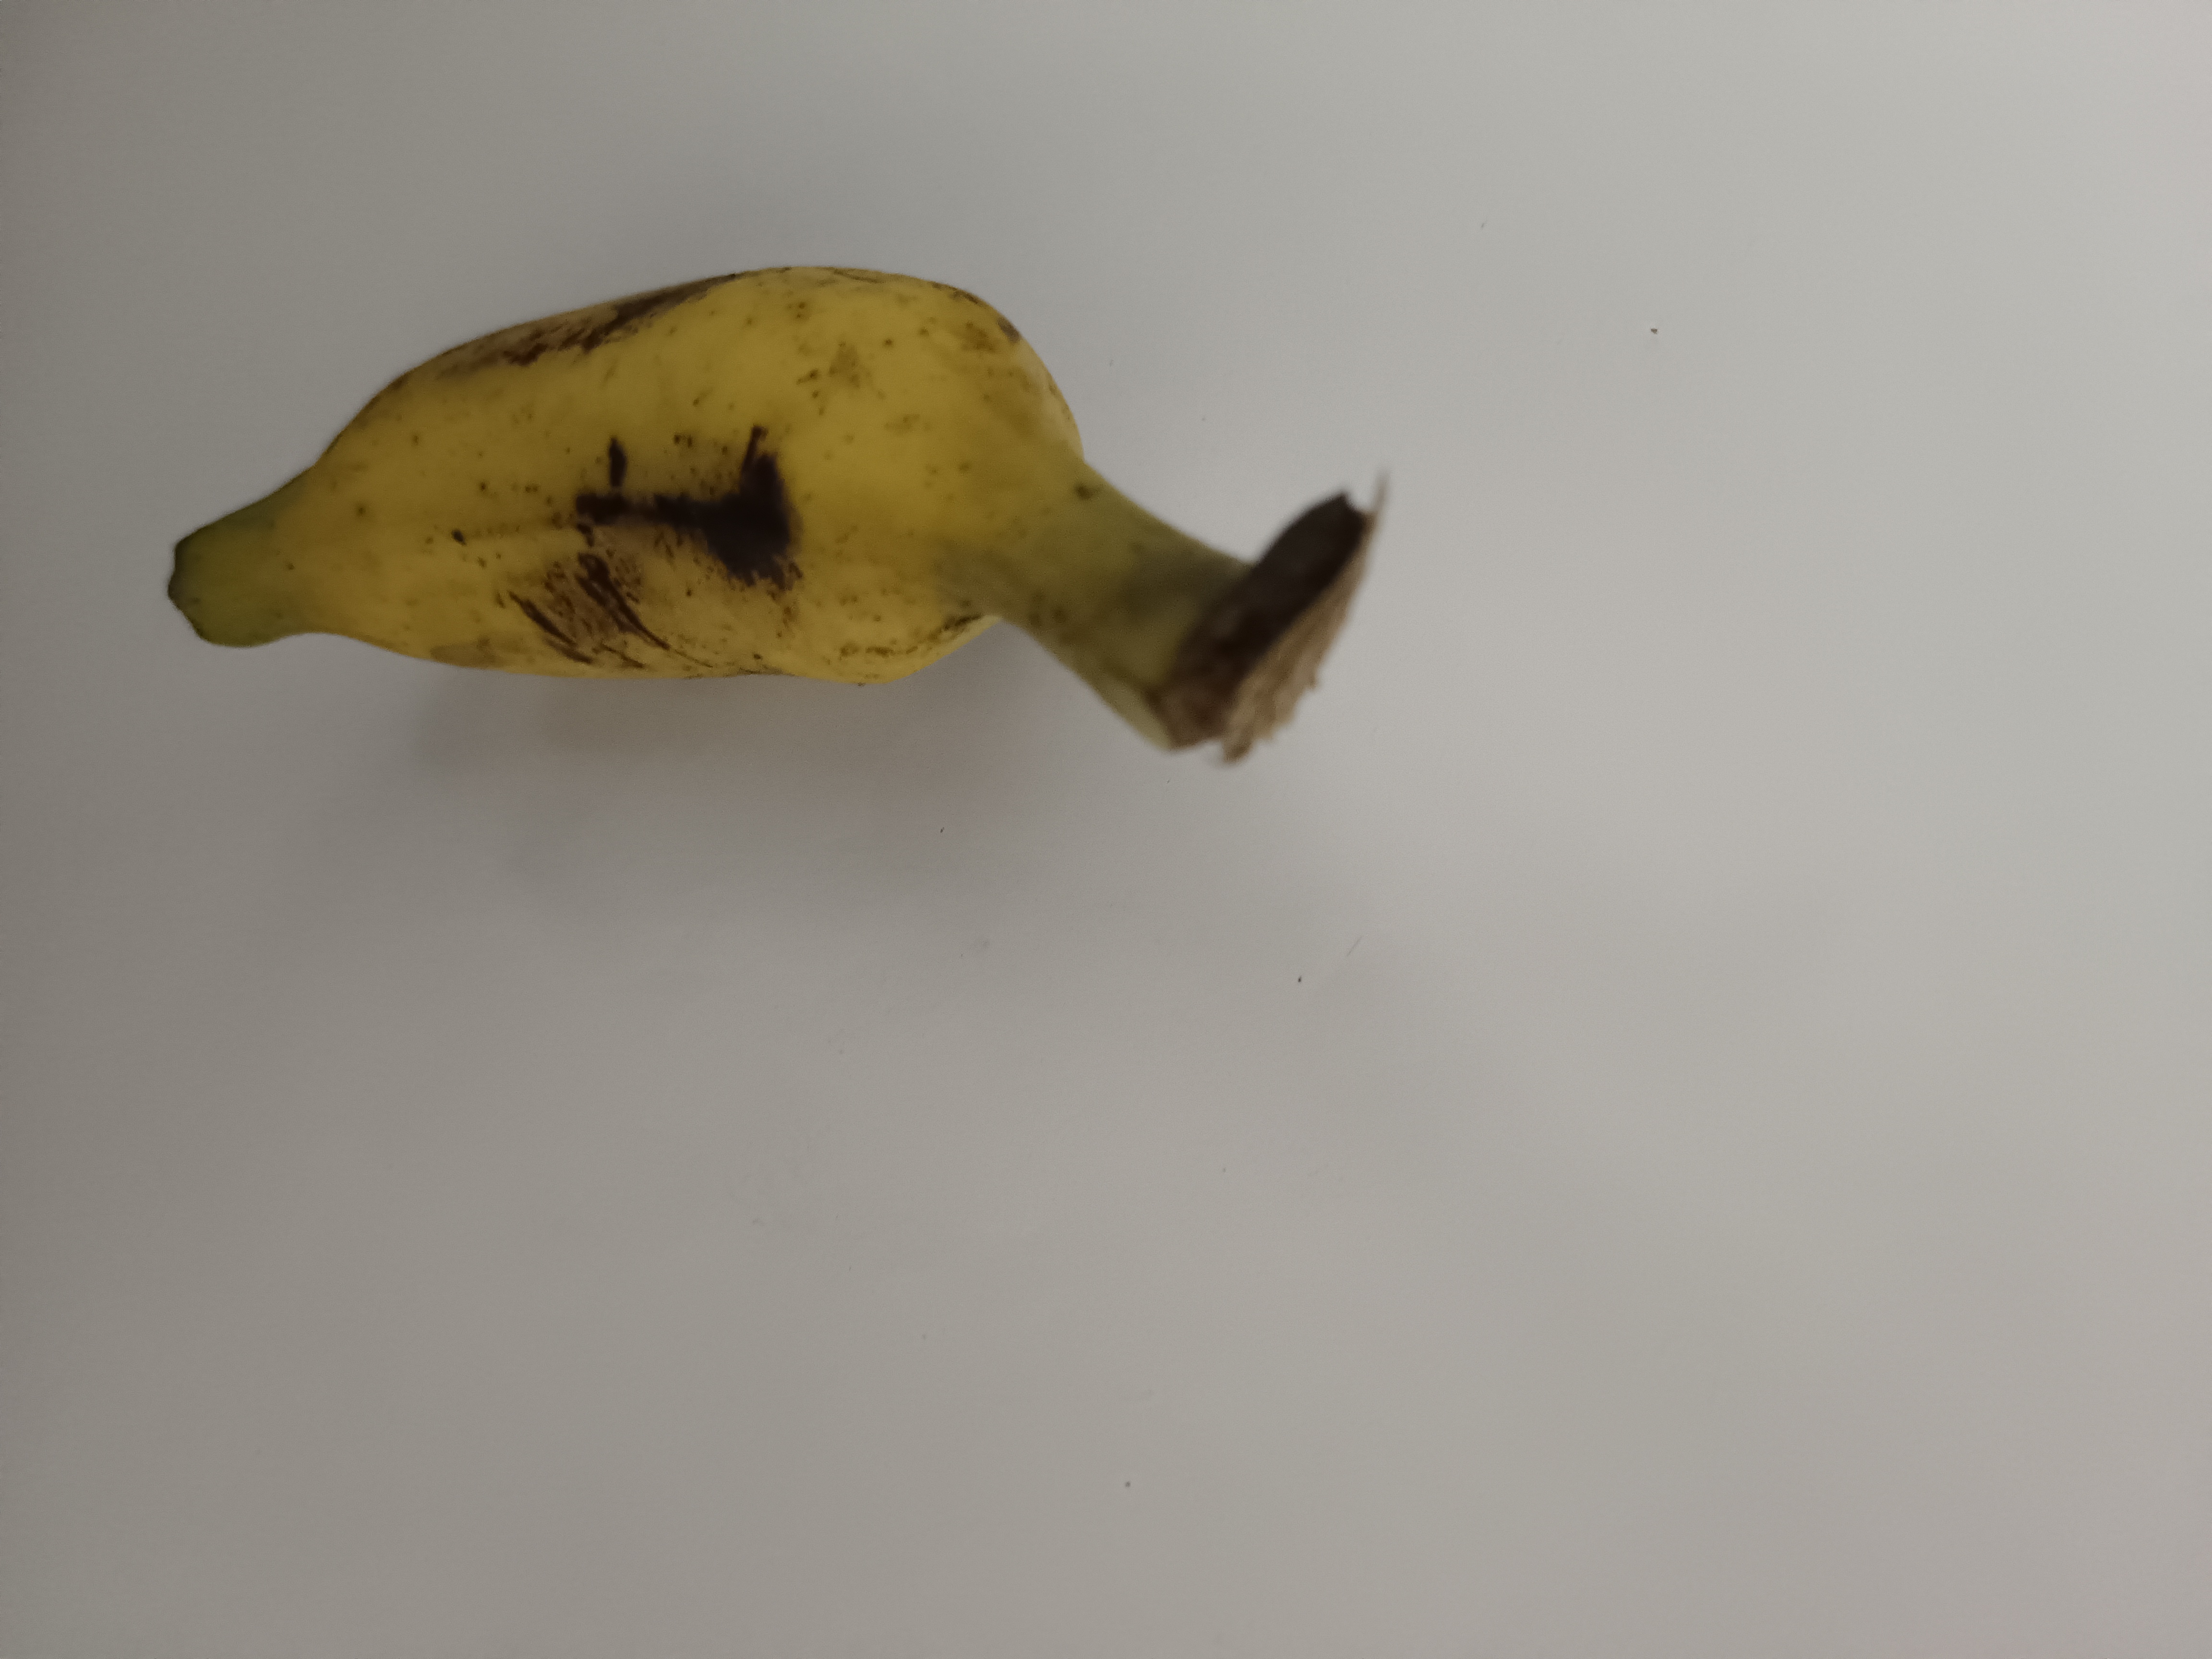
Banana variety: Champa